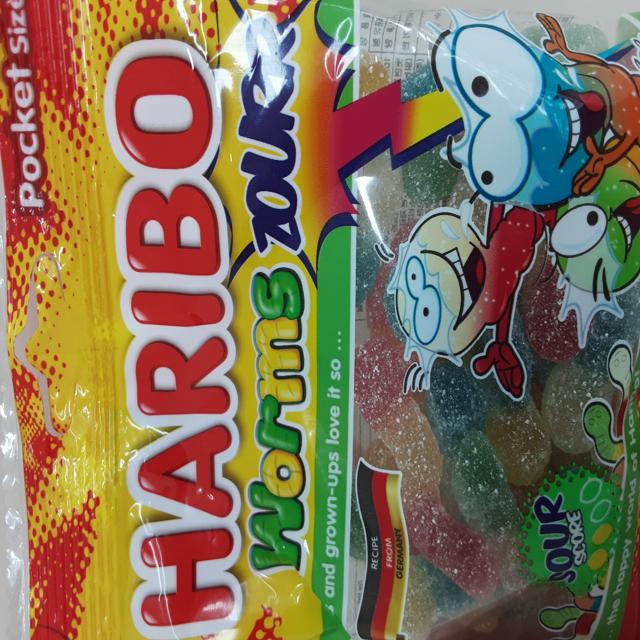
Label: plastics